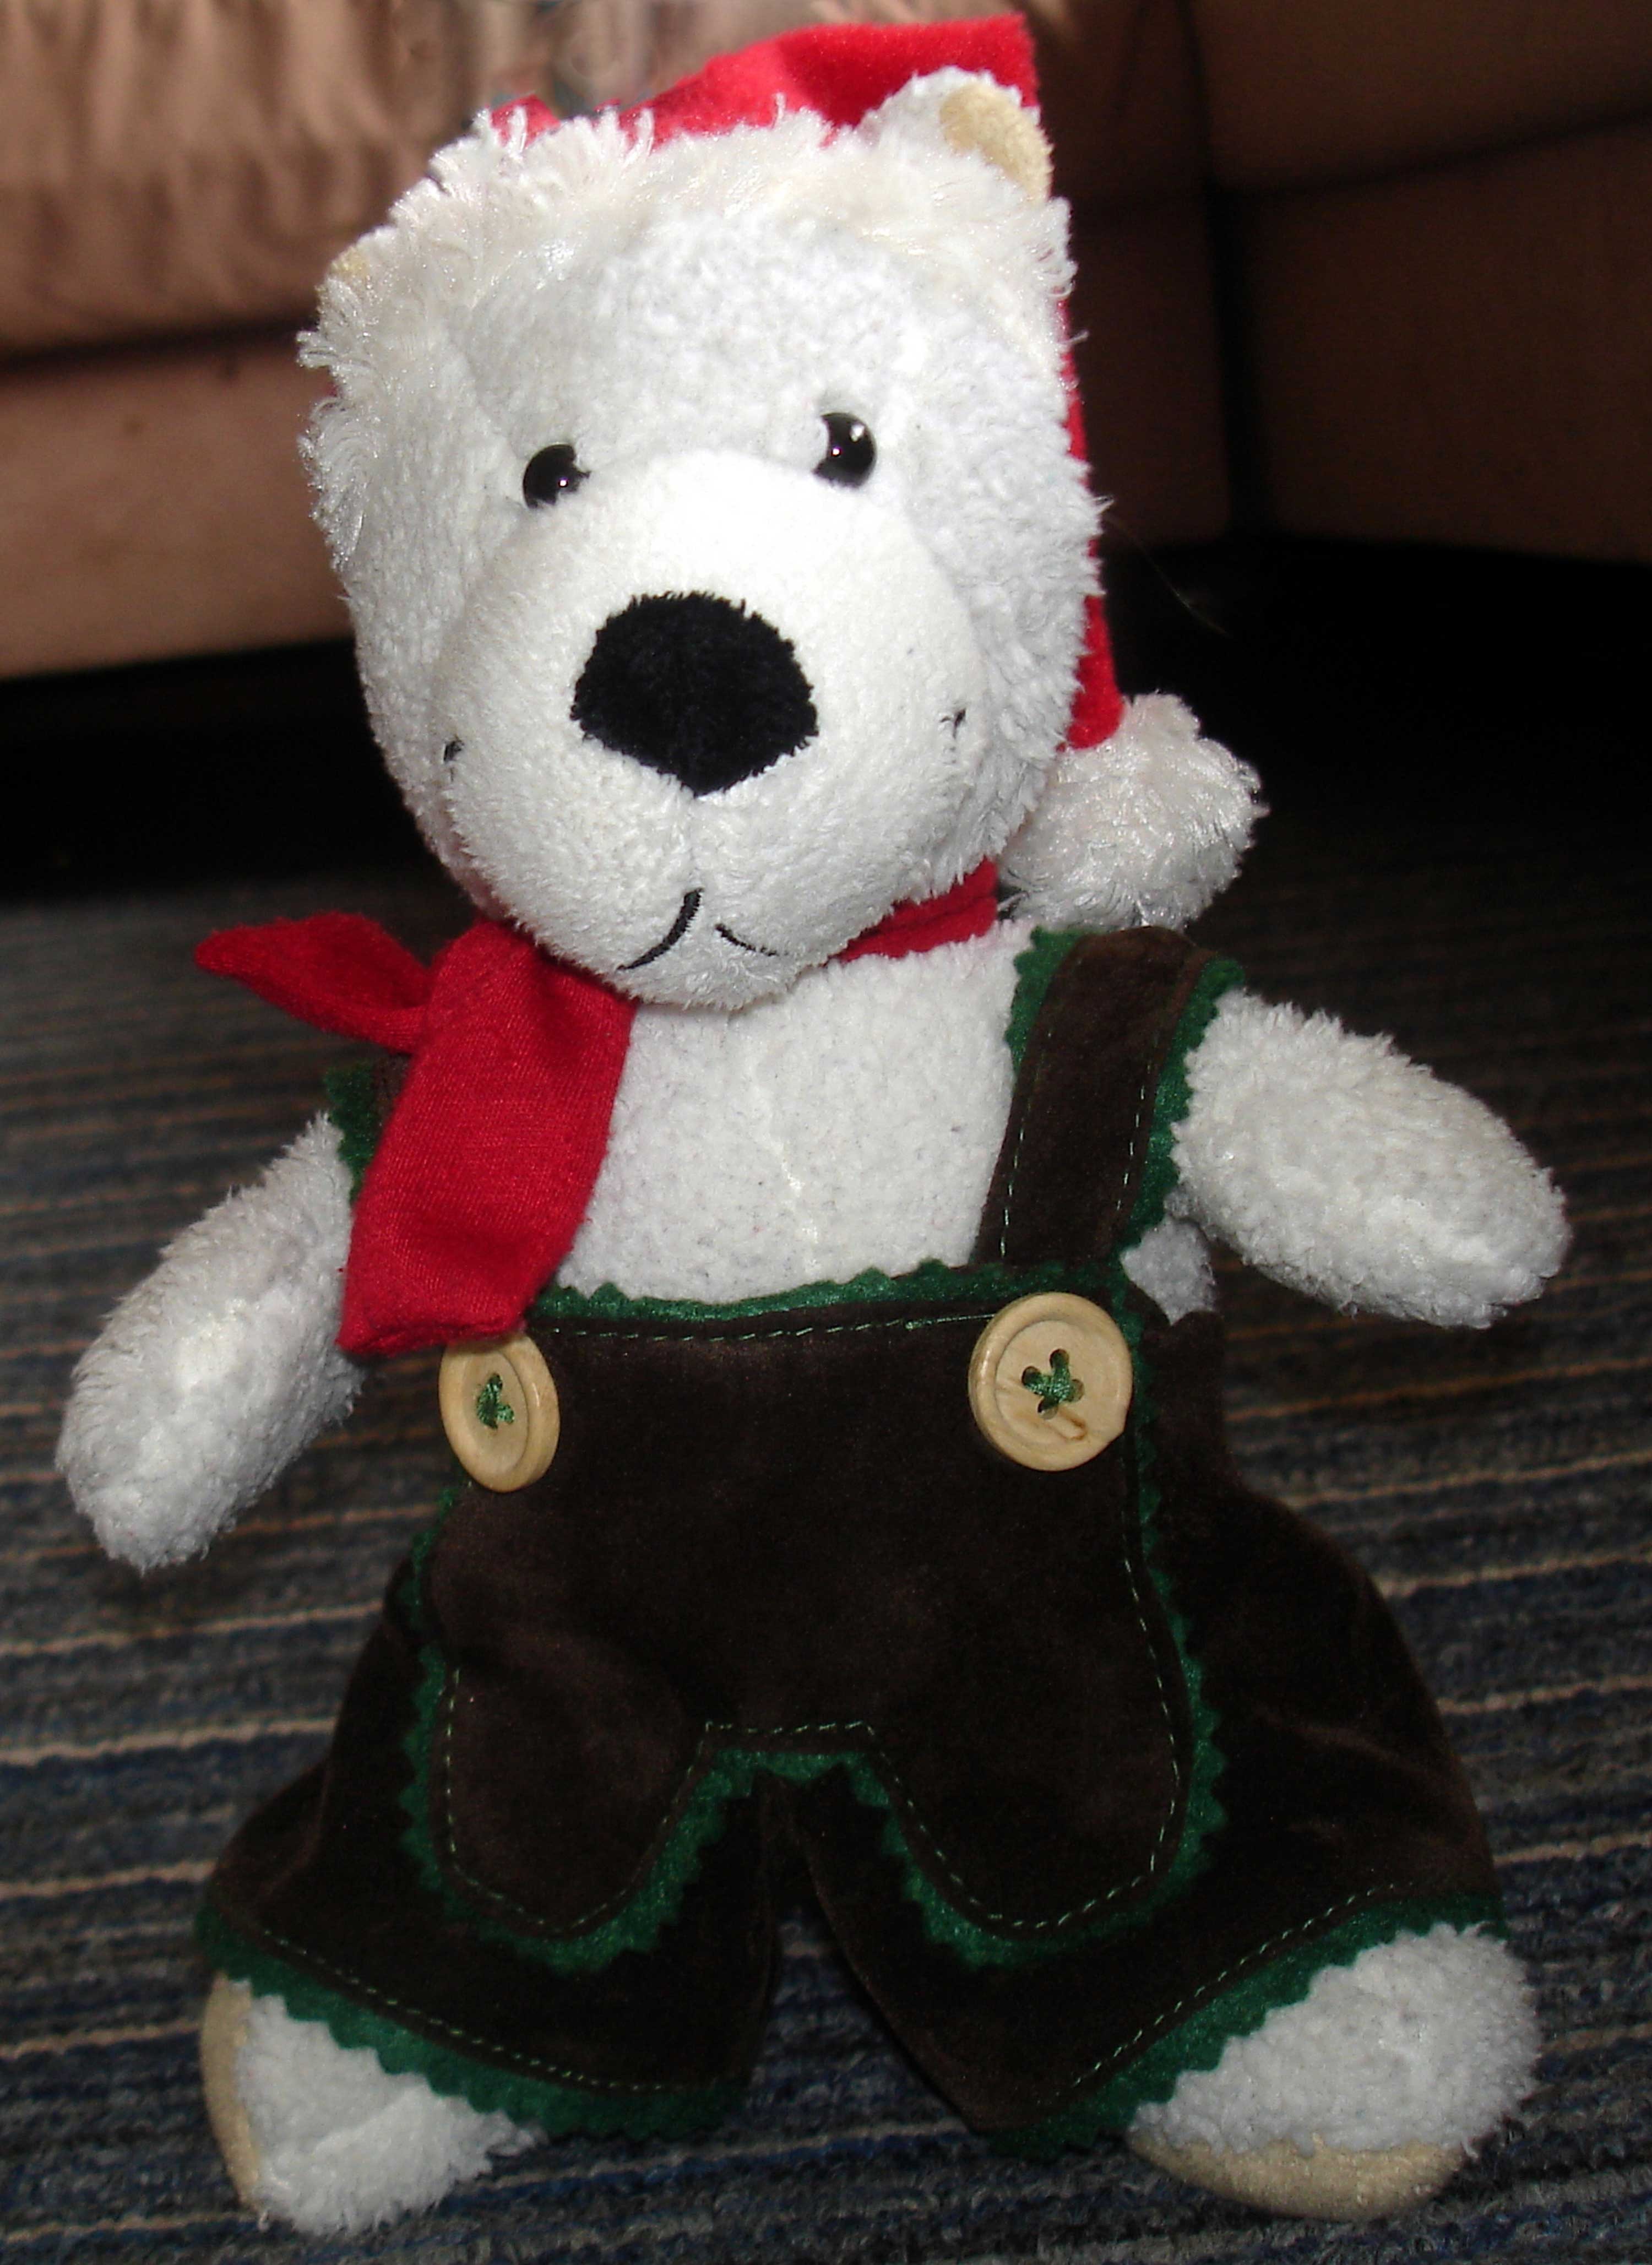
bear, toy, teddy bear, textile, cap, plush, stuffed animal, leather pants, stuffed toy, comforter